Halo 3: ODST

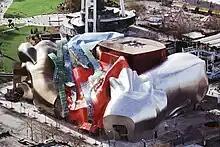
Aerial view of a large city building. The building is composed of oddly shaped, metallic sections. Curved glass and metal pieces run along the face of the building.

"ODST" launch events were held around the United States. Bungie and Microsoft sponsored an official launch event at the Experience Music Project and Science Fiction Museum and Hall of Fame in Seattle, Washington. Featured at the event were discussion panels about the series and advance looks at other "Halo" content such as the anime collection "Halo Legends". About 800 fans attended from around 6–11 pm before heading to nearby game stores to get their copy of the game. GameStop held almost 3,700 launch parties across the United States.